Barron Lake

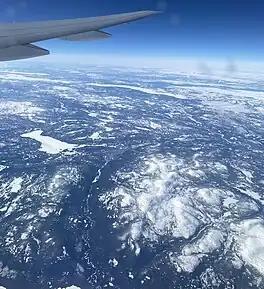
A view of the lake in April from a plane, it can be seen as a large white patch on the left side of the image

Barron Lake is a lake in southeastern Labrador near Sandwich Bay, Canada. It covers just under and is at an elevation of . The lake is located in the 13H12 NTS zone.